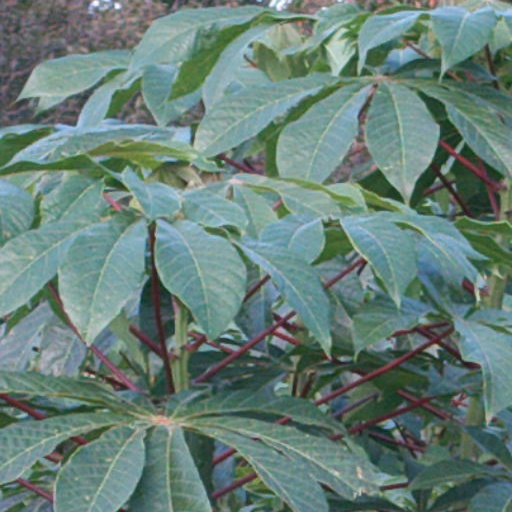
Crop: cassava